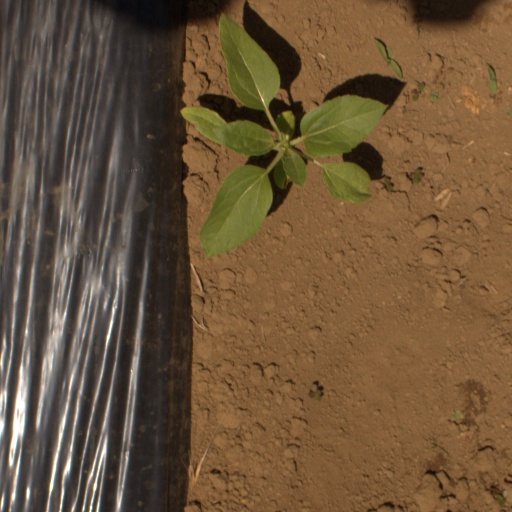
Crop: Jerusalem artichoke